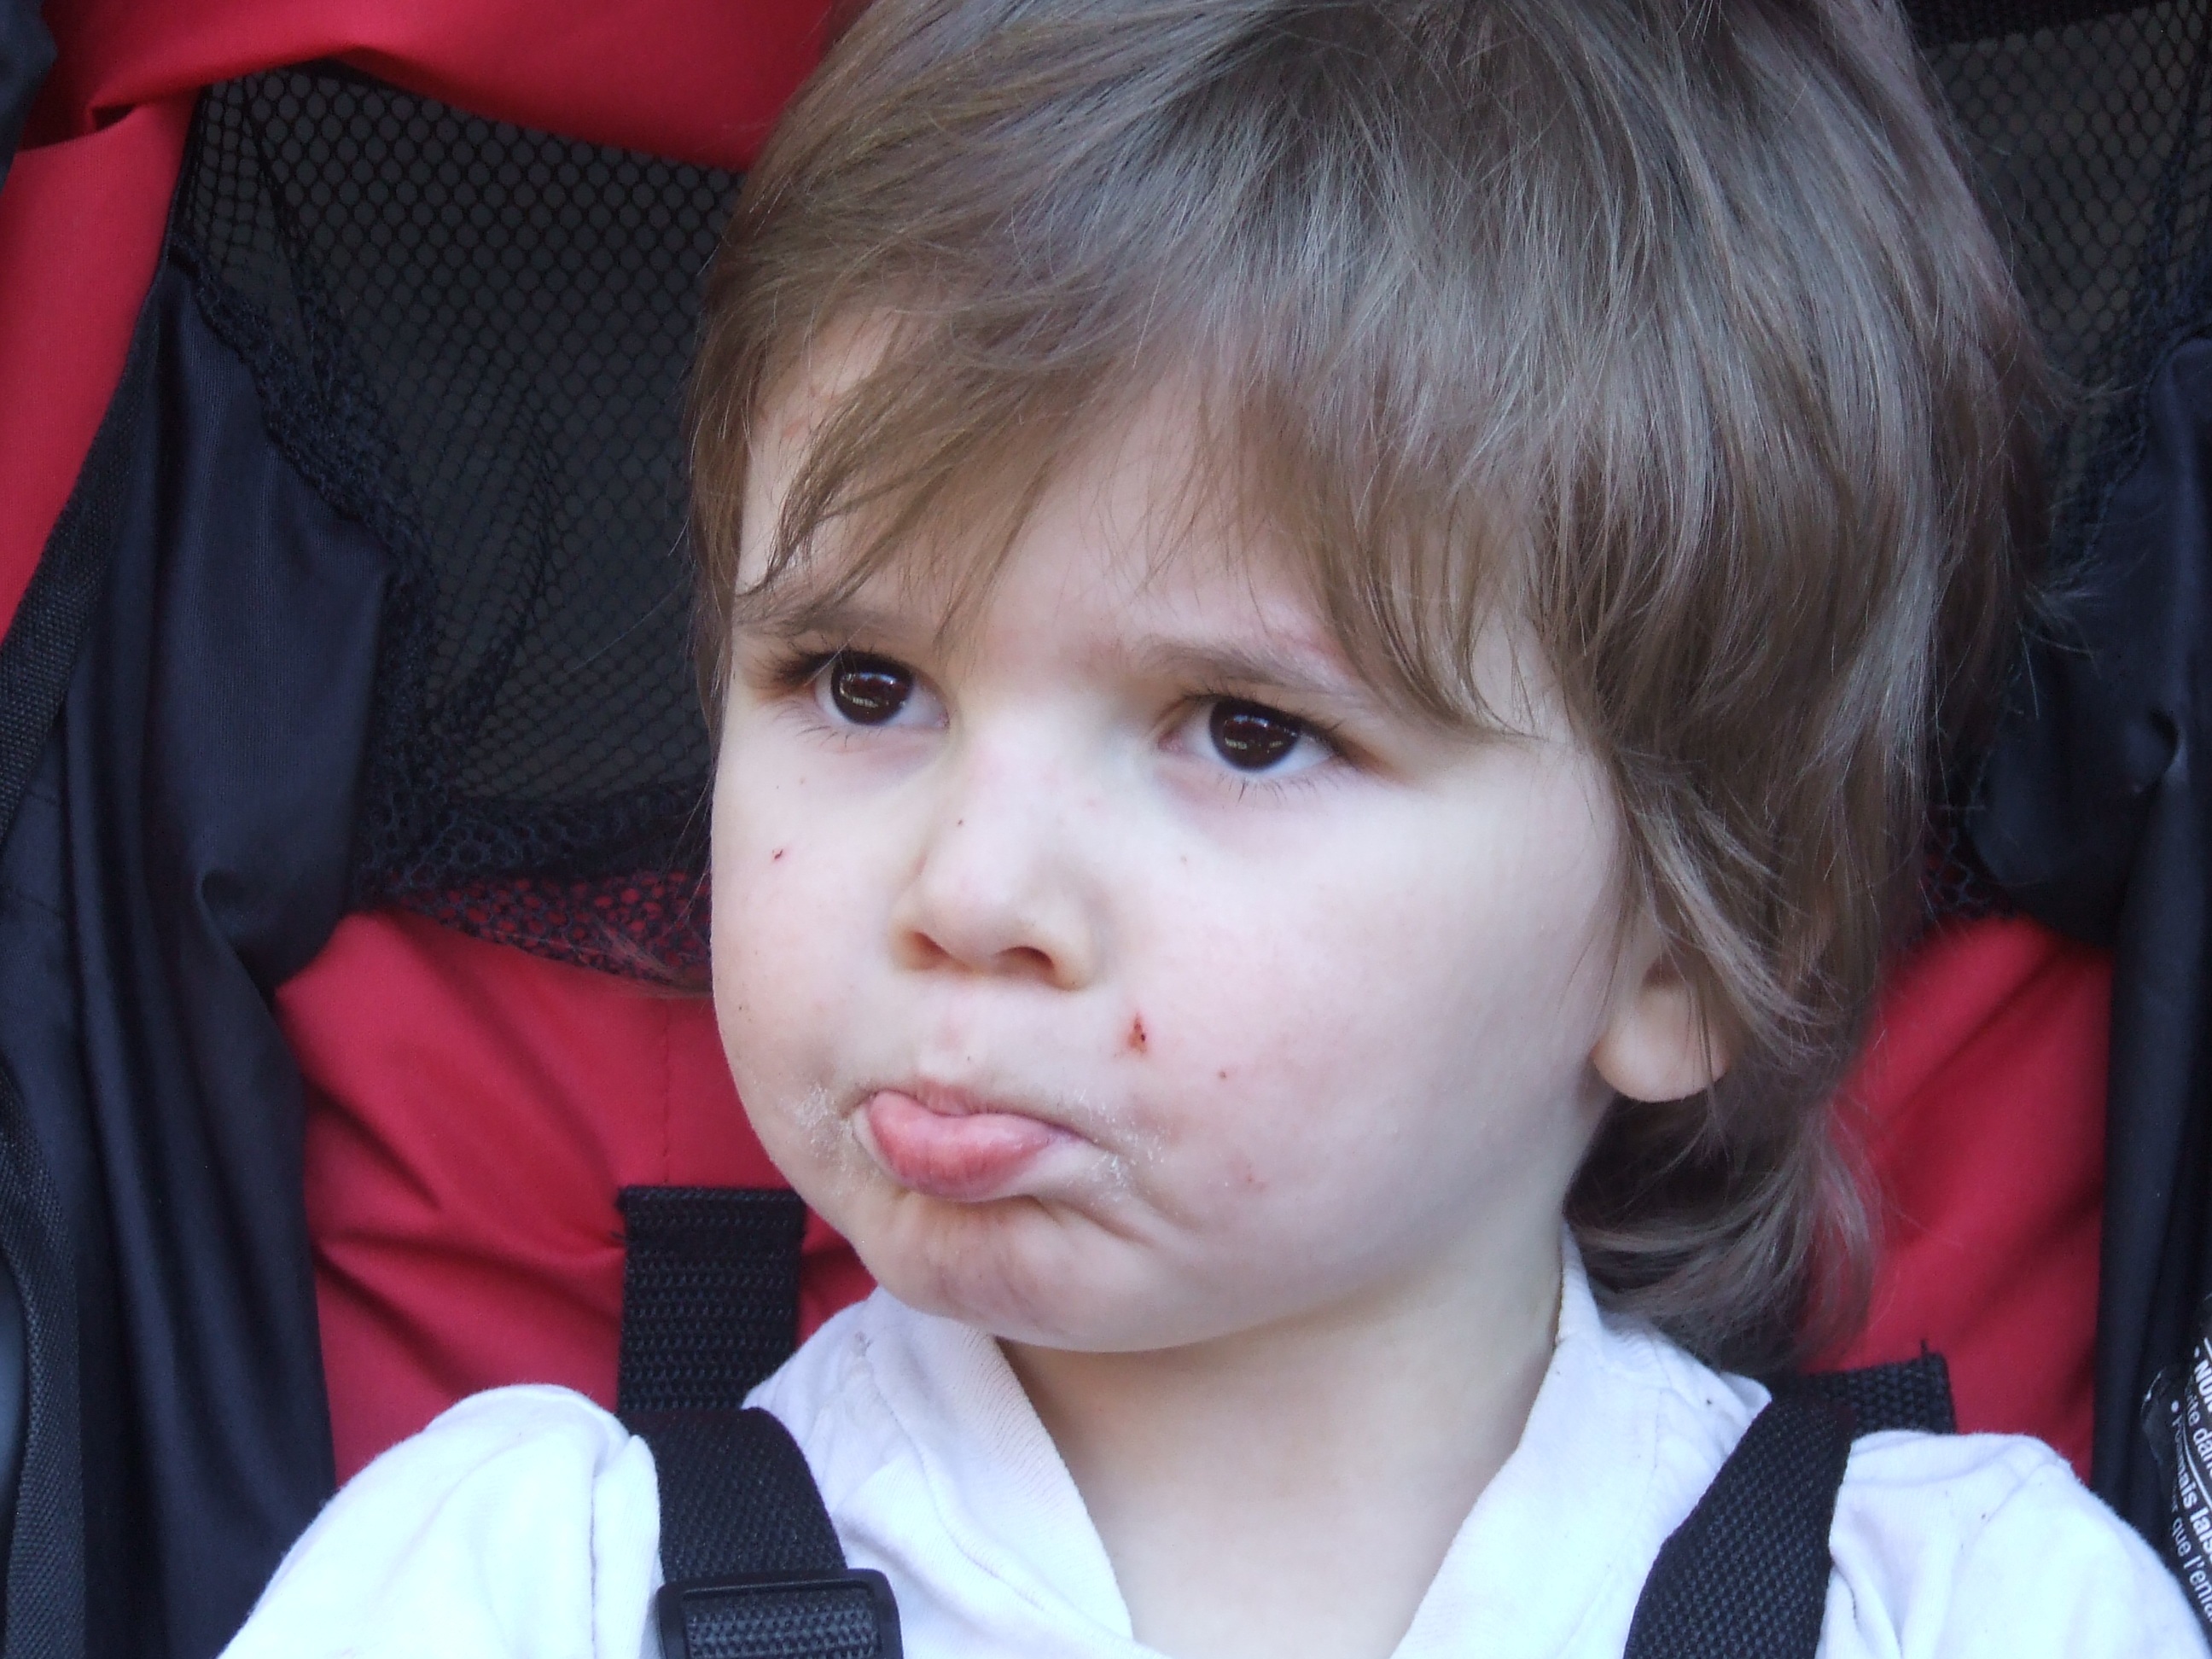
person, people, girl, woman, hair, boy, portrait, child, facial expression, hairstyle, smile, caucasian, face, nose, infant, toddler, eye, head, skin, organ, laughter, emotion, stroller, pouting